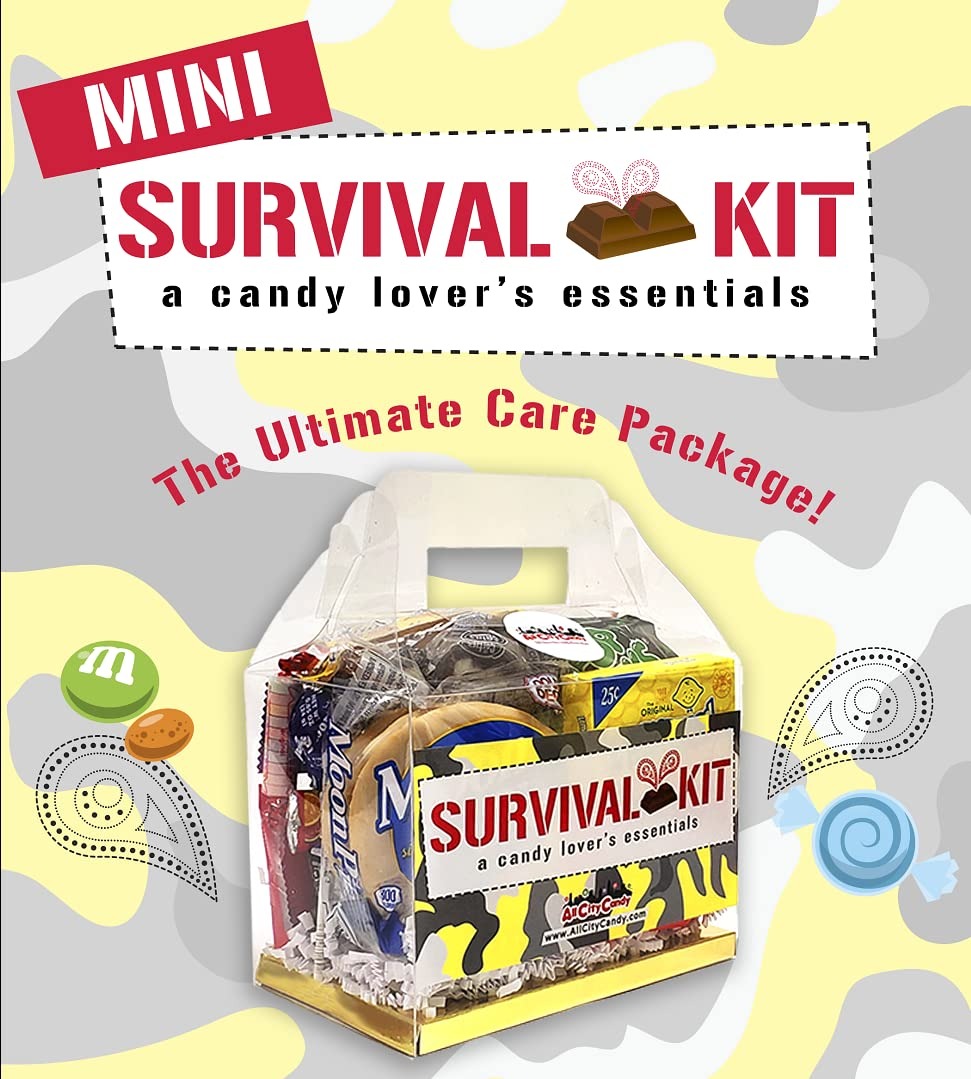
Item Name: All City Candy's Mini Survival Kit Candy Gift Box
Value: 3.0
Unit: Pound

Price: 40.25